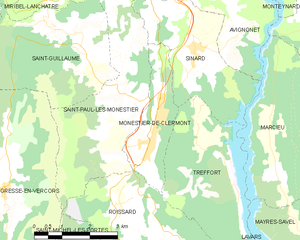
Monestier-de-Clermont est une commune française située dans le sud du département de l'Isère, en région Auvergne-Rhône-Alpes et autrefois rattachée à l'ancienne province du Dauphiné.